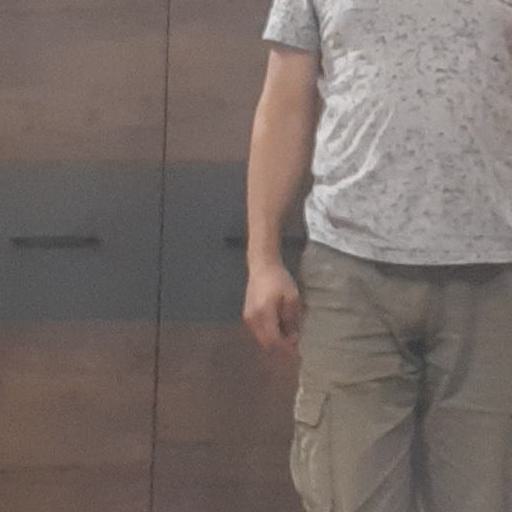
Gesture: no_gesture